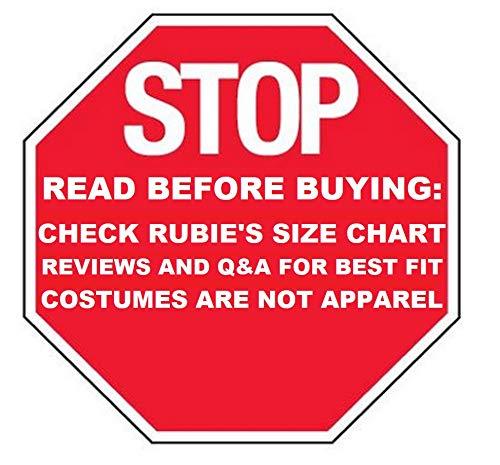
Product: Rubie's Adult Star Wars Darth Vader Bolero
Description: Darth Vader design costume bolero.
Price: $15.02